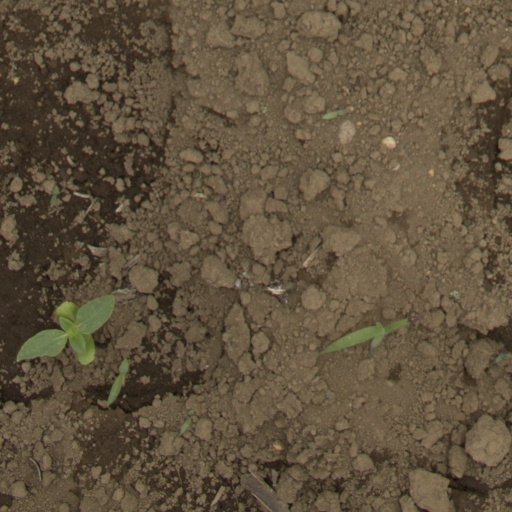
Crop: Jerusalem artichoke